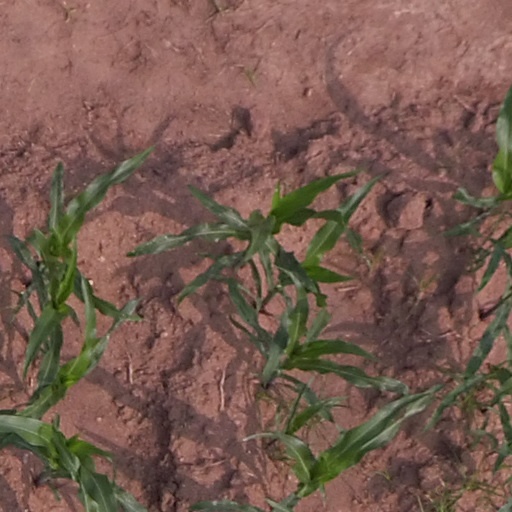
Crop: maize; corn